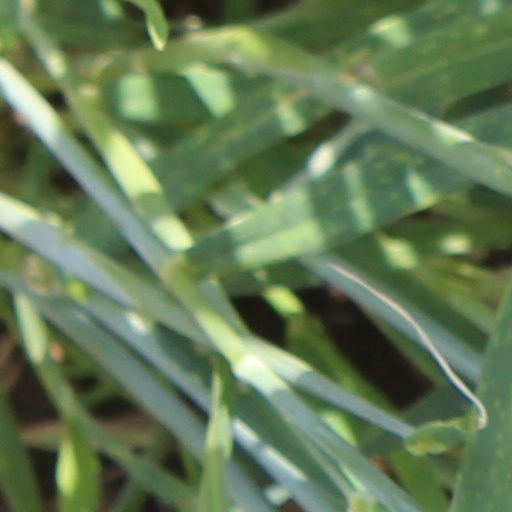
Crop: wheat